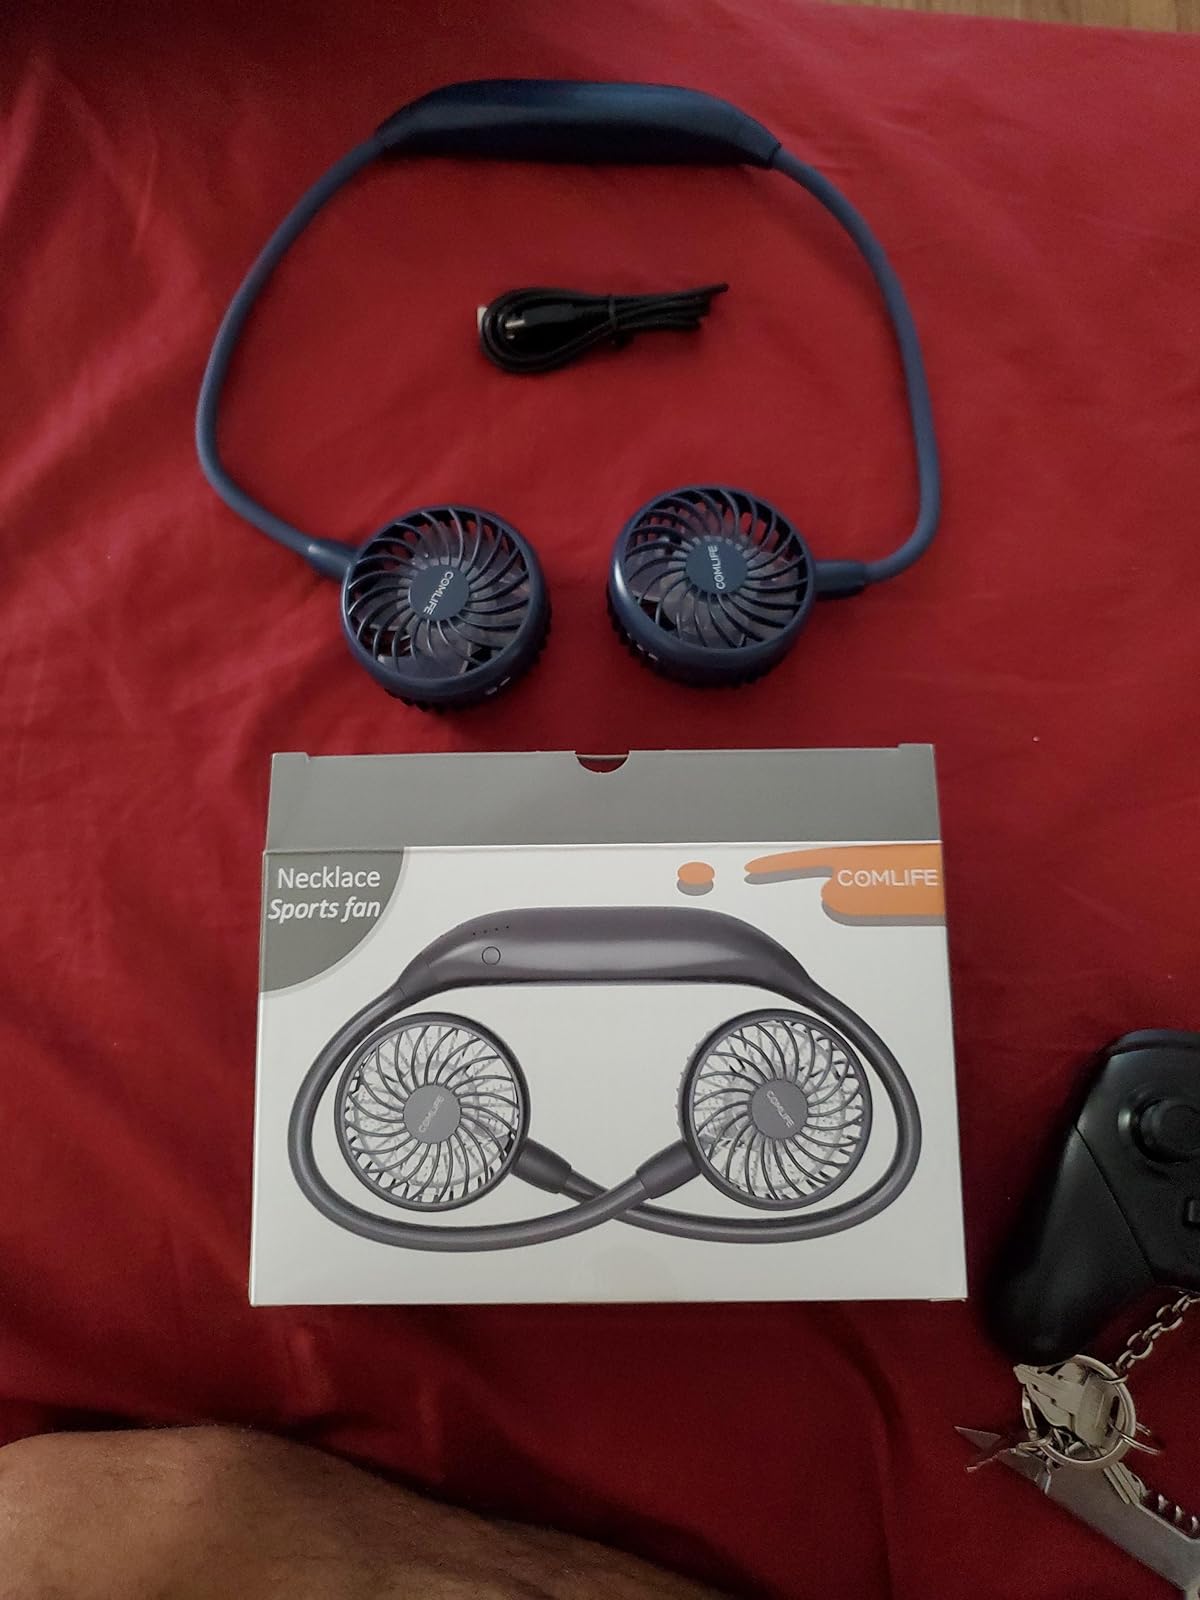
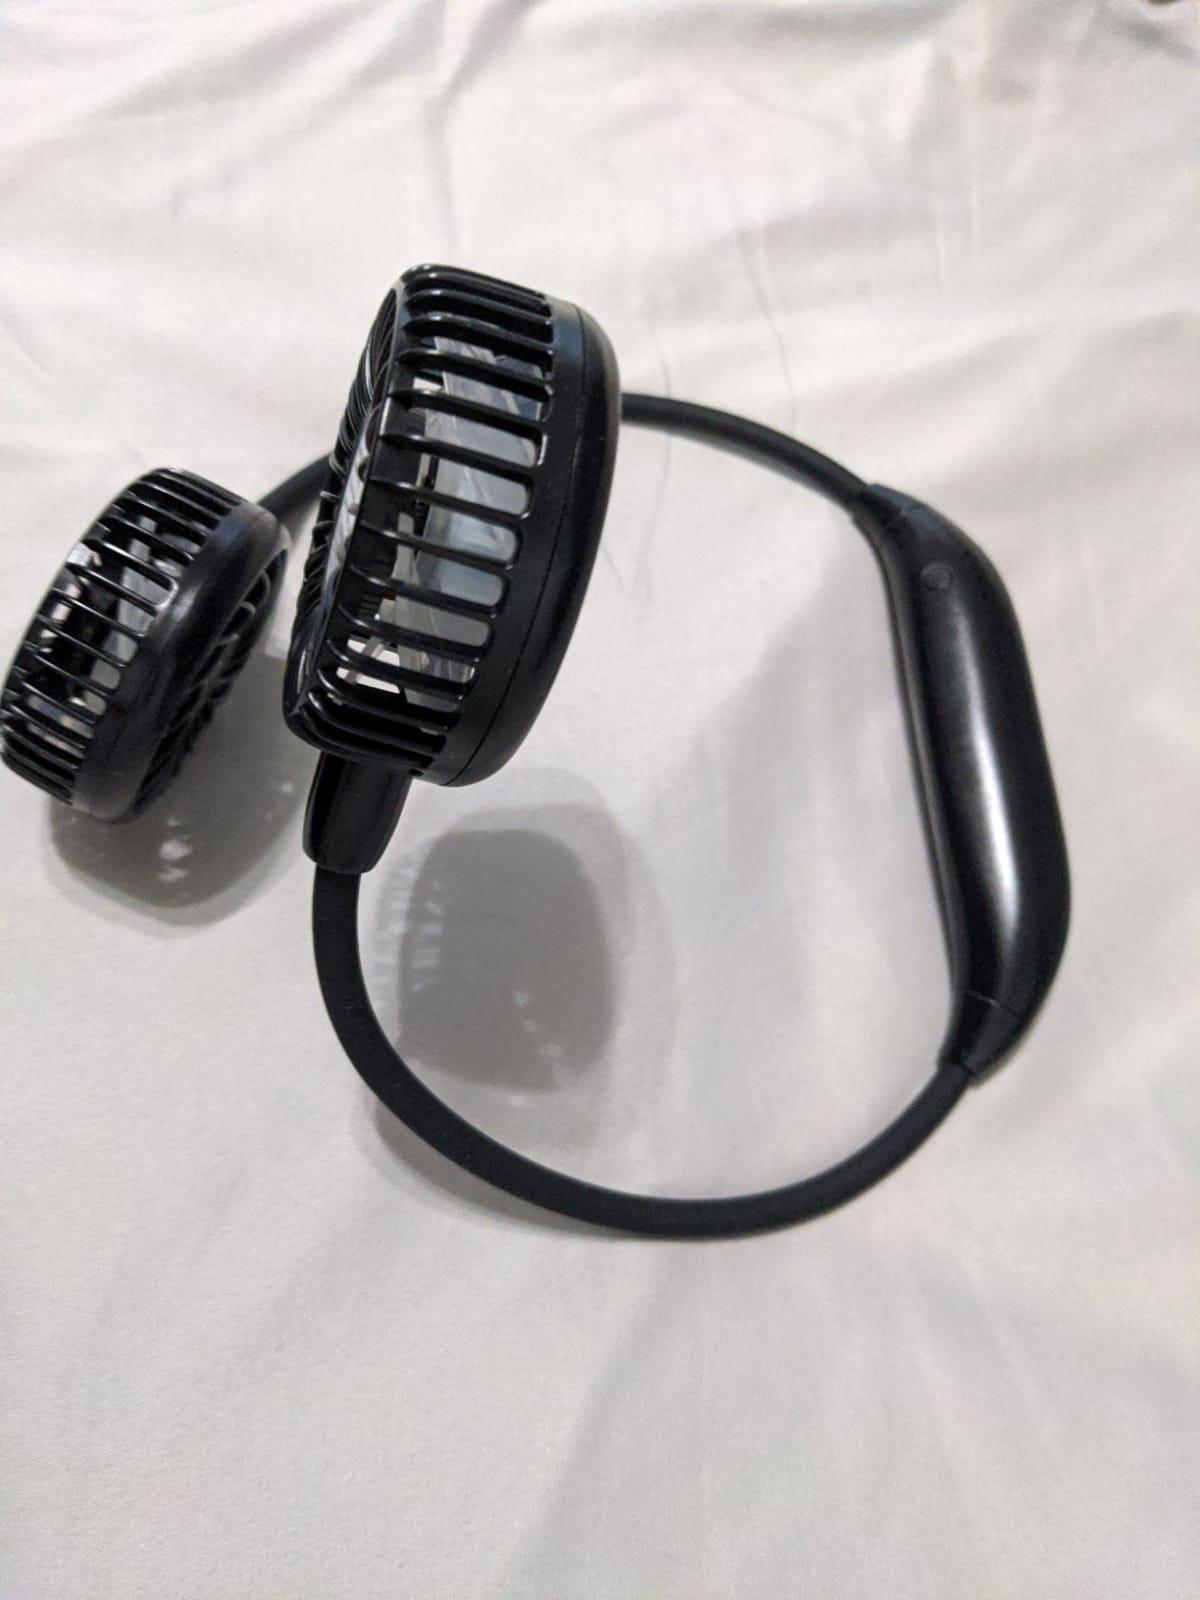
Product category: fan
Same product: no